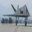
Label: airplane